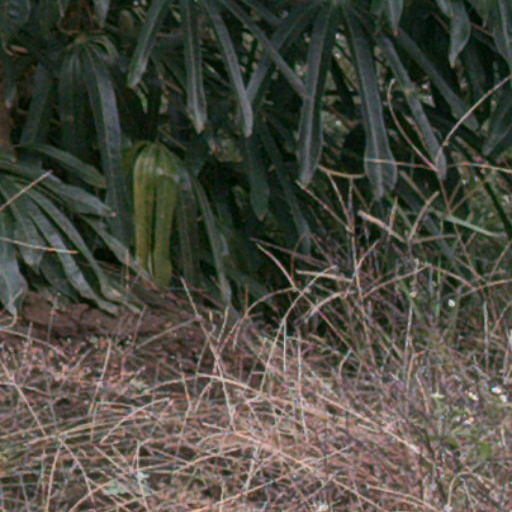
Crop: cassava